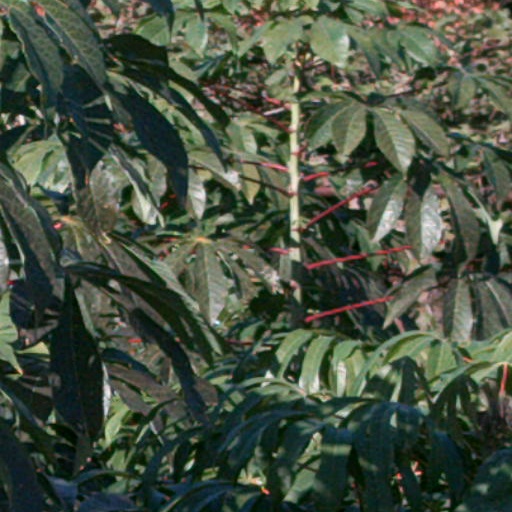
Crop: cassava